Developmental plasticity

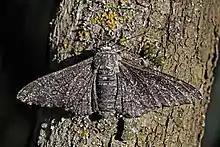
This is a picture of a melanistic female after the adaptive switch due to environmental pressures.

During the Industrial Revolution, air pollution caused a change in the moth population, with an increase in dark-colored moths due to industrial melanism. The caterpillars of the peppered moth have demonstrated the ability to change their coloration to match the color of the twigs they rest on. This is a prime example of phenotypic plasticity, where an organism's phenotype (observable characteristics) changes in response to environmental cues. The primary environmental cue that causes the larval color change, is visual information, gathered through the skin of the larvae. Studies have shown that even when blindfolded, the caterpillars can still sense and react to the color of their environment, indicating that they possess extraocular photoreception (light sensing through their skin). This shows that the light wavelengths that are being reflected off of the twigs, is the environmental cue causing the color change. This color plasticity is crucial for the larvae's survival.